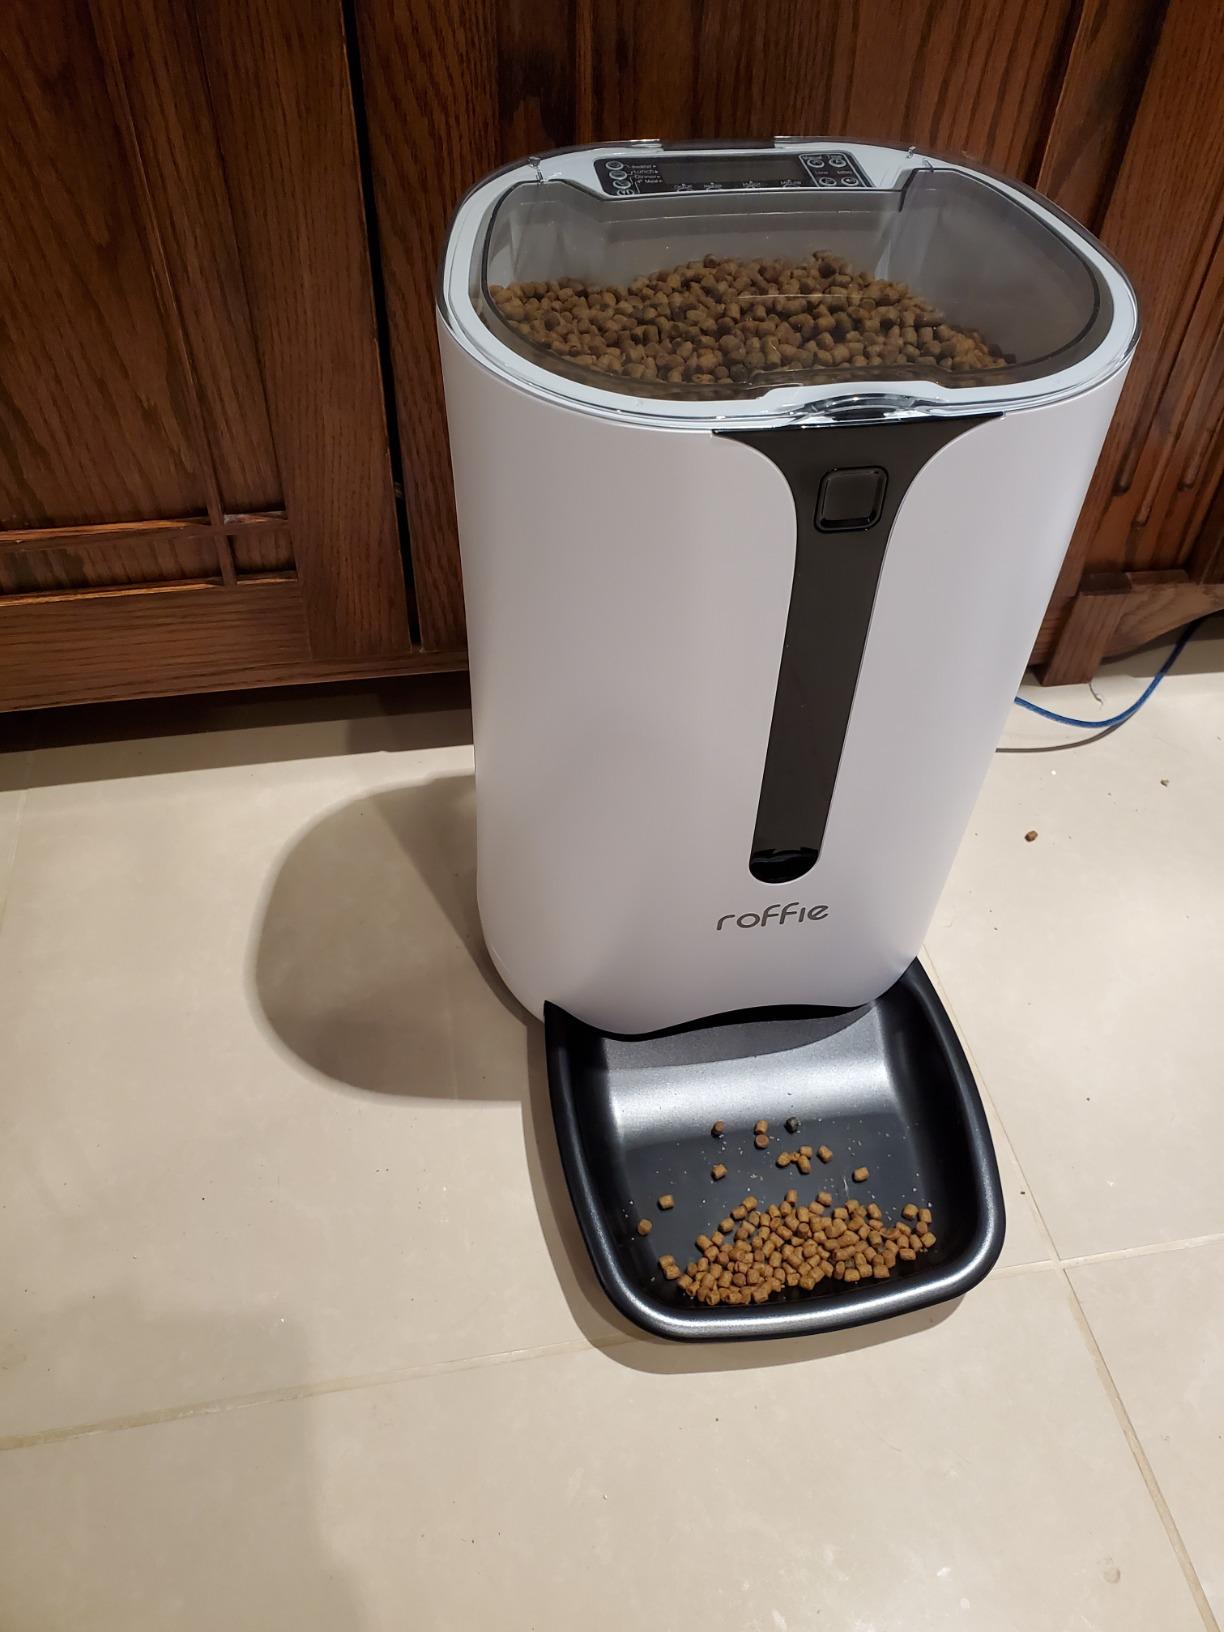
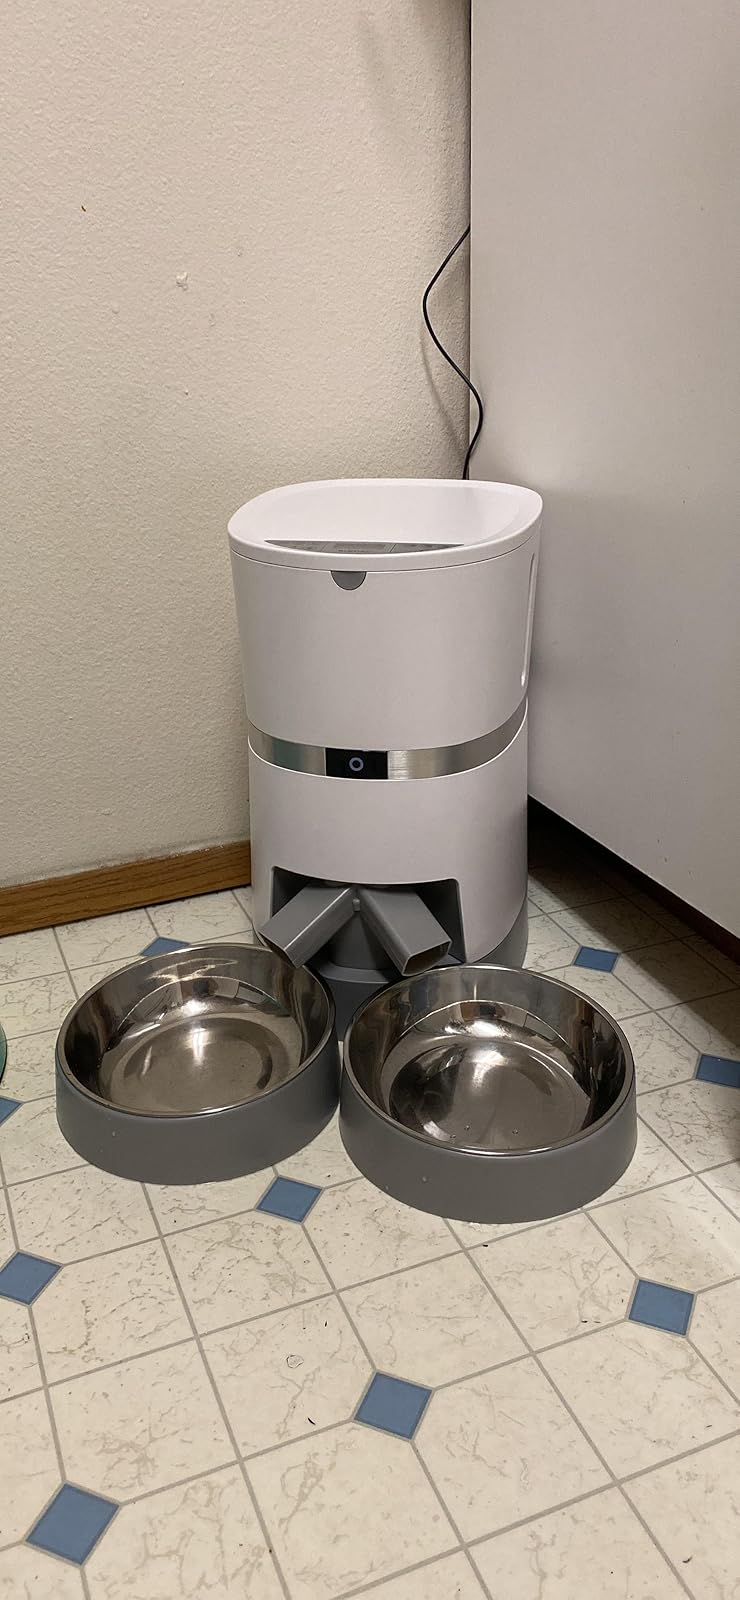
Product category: items_feeder
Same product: no